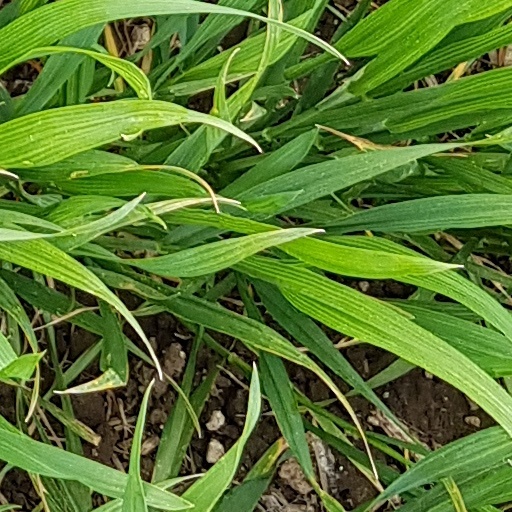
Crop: wheat